Geothermal power in Italy

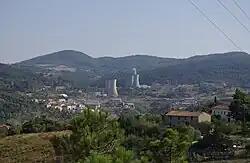
View of Larderello with one of the biggest geothermal plant in Italy

Geothermal power accounts for about 1.6-1.8% of the total electric energy production in Italy and is about 7% of the total renewable energy produced in 2010.